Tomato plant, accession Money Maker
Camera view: horizontal (90 deg, fisheye); turntable rotation: 120 degrees
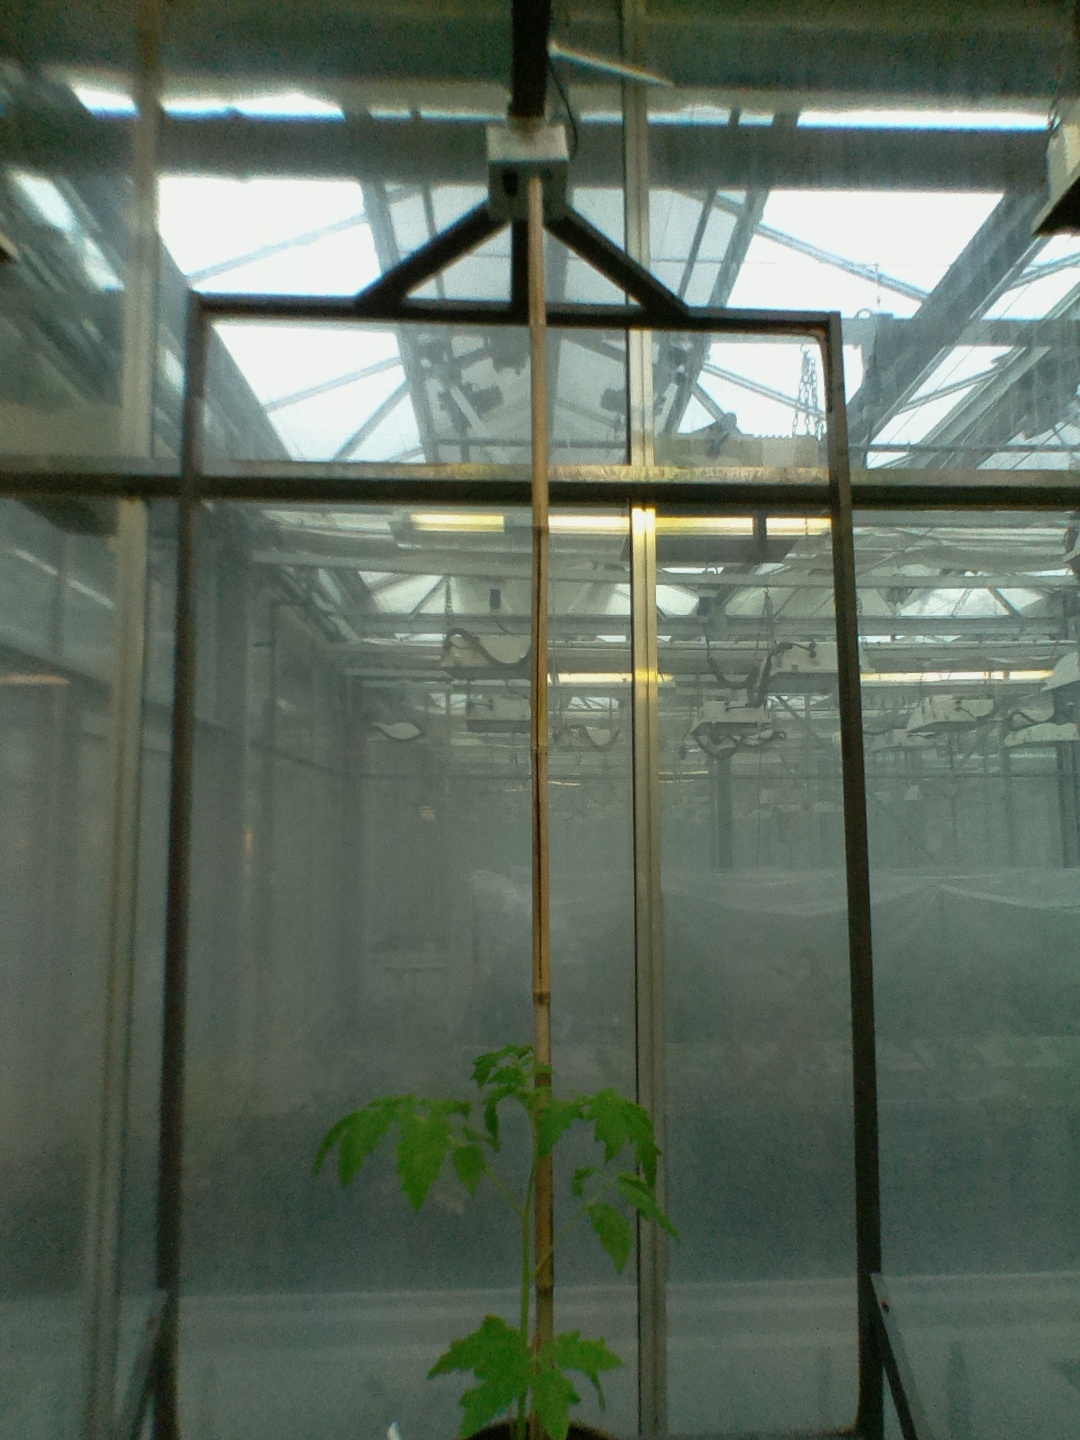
BBCH growth stage 13: 6 of true leaves visible